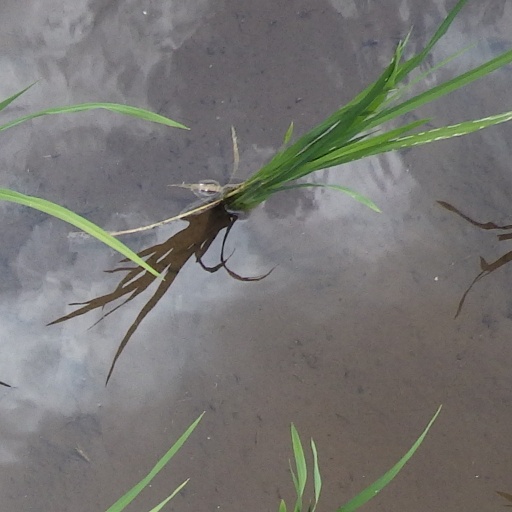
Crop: rice